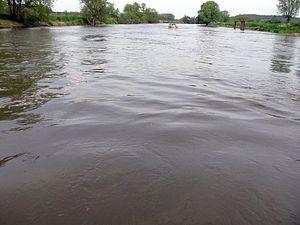
Weißenfels est une ville d'Allemagne, du Land de Saxe-Anhalt. Elle a 30 046 habitants et est située sur la Saale.